List of birds of Montana

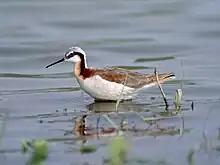
Wilson's phalarope

Scolopacidae is a large diverse family of small to medium-sized shorebirds including the sandpipers, curlews, godwits, shanks, tattlers, woodcocks, snipes, dowitchers, and phalaropes. The majority of these species eat small invertebrates picked out of the mud or soil. Different lengths of legs and bills enable multiple species to feed in the same habitat, particularly on the coast, without direct competition for food. Thirty-five species have been recorded in Montana.